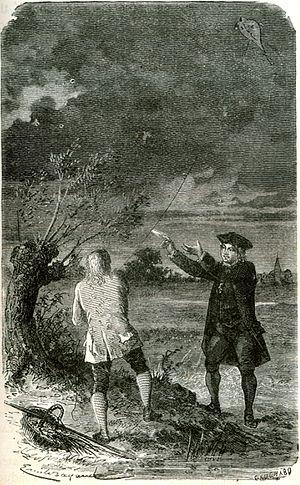
7 février : Un arrêt du Conseil du roi de France ordonne la suppression de l’Encyclopédie.
Benjamin Franklin /ˈbɛnd͡ʒəmɪn ˈfɹæŋklɪn/, né le 17 janvier 1706 à Boston et mort le 17 avril 1790 à Philadelphie, est un imprimeur, éditeur, écrivain, naturaliste, inventeur, abolitionniste et homme politique américain.
L'électron, un des composants de l'atome avec les neutrons et les protons, est une particule élémentaire qui possède une charge élémentaire de signe négatif. Il est fondamental en chimie, car il participe à presque tous les types de réactions chimiques et constitue un élément primordial des liaisons présentes dans les molécules. En physique, l'électron intervient dans une multitude de rayonnements et d'effets. Ses propriétés, qui se manifestent à l'échelle microscopique, expliquent la conductivité électrique, la conductivité thermique, l'effet Vavilov-Tcherenkov, l'incandescence, l'induction électromagnétique, la luminescence, le magnétisme, le rayonnement électromagnétique, la réflexion optique, l'effet photovoltaïque et la supraconductivité, phénomènes macroscopiques largement exploités dans les pays industrialisés. Possédant la plus faible masse de toutes les particules chargées, il sert régulièrement à l'étude de la matière.
Les méthodes expérimentales scientifiques consistent à tester la validité d'une hypothèse, en reproduisant un phénomène et en faisant varier un paramètre. Le paramètre que l'on fait varier est impliqué dans l'hypothèse. Le résultat de l'expérience valide ou non l'hypothèse. La démarche expérimentale est appliquée dans les recherches en biologie, physique, chimie, psychologie, ou encore l'archéologie.
Lorsque les premiers colons anglais sont arrivés à Jamestown en 1607, le continent américain connaissait une faible densité de population depuis plusieurs millénaires, n'étant peuplé que par les Amérindiens. Le territoire américain fut ensuite colonisé à partir du XVIIᵉ siècle par différentes puissances européennes